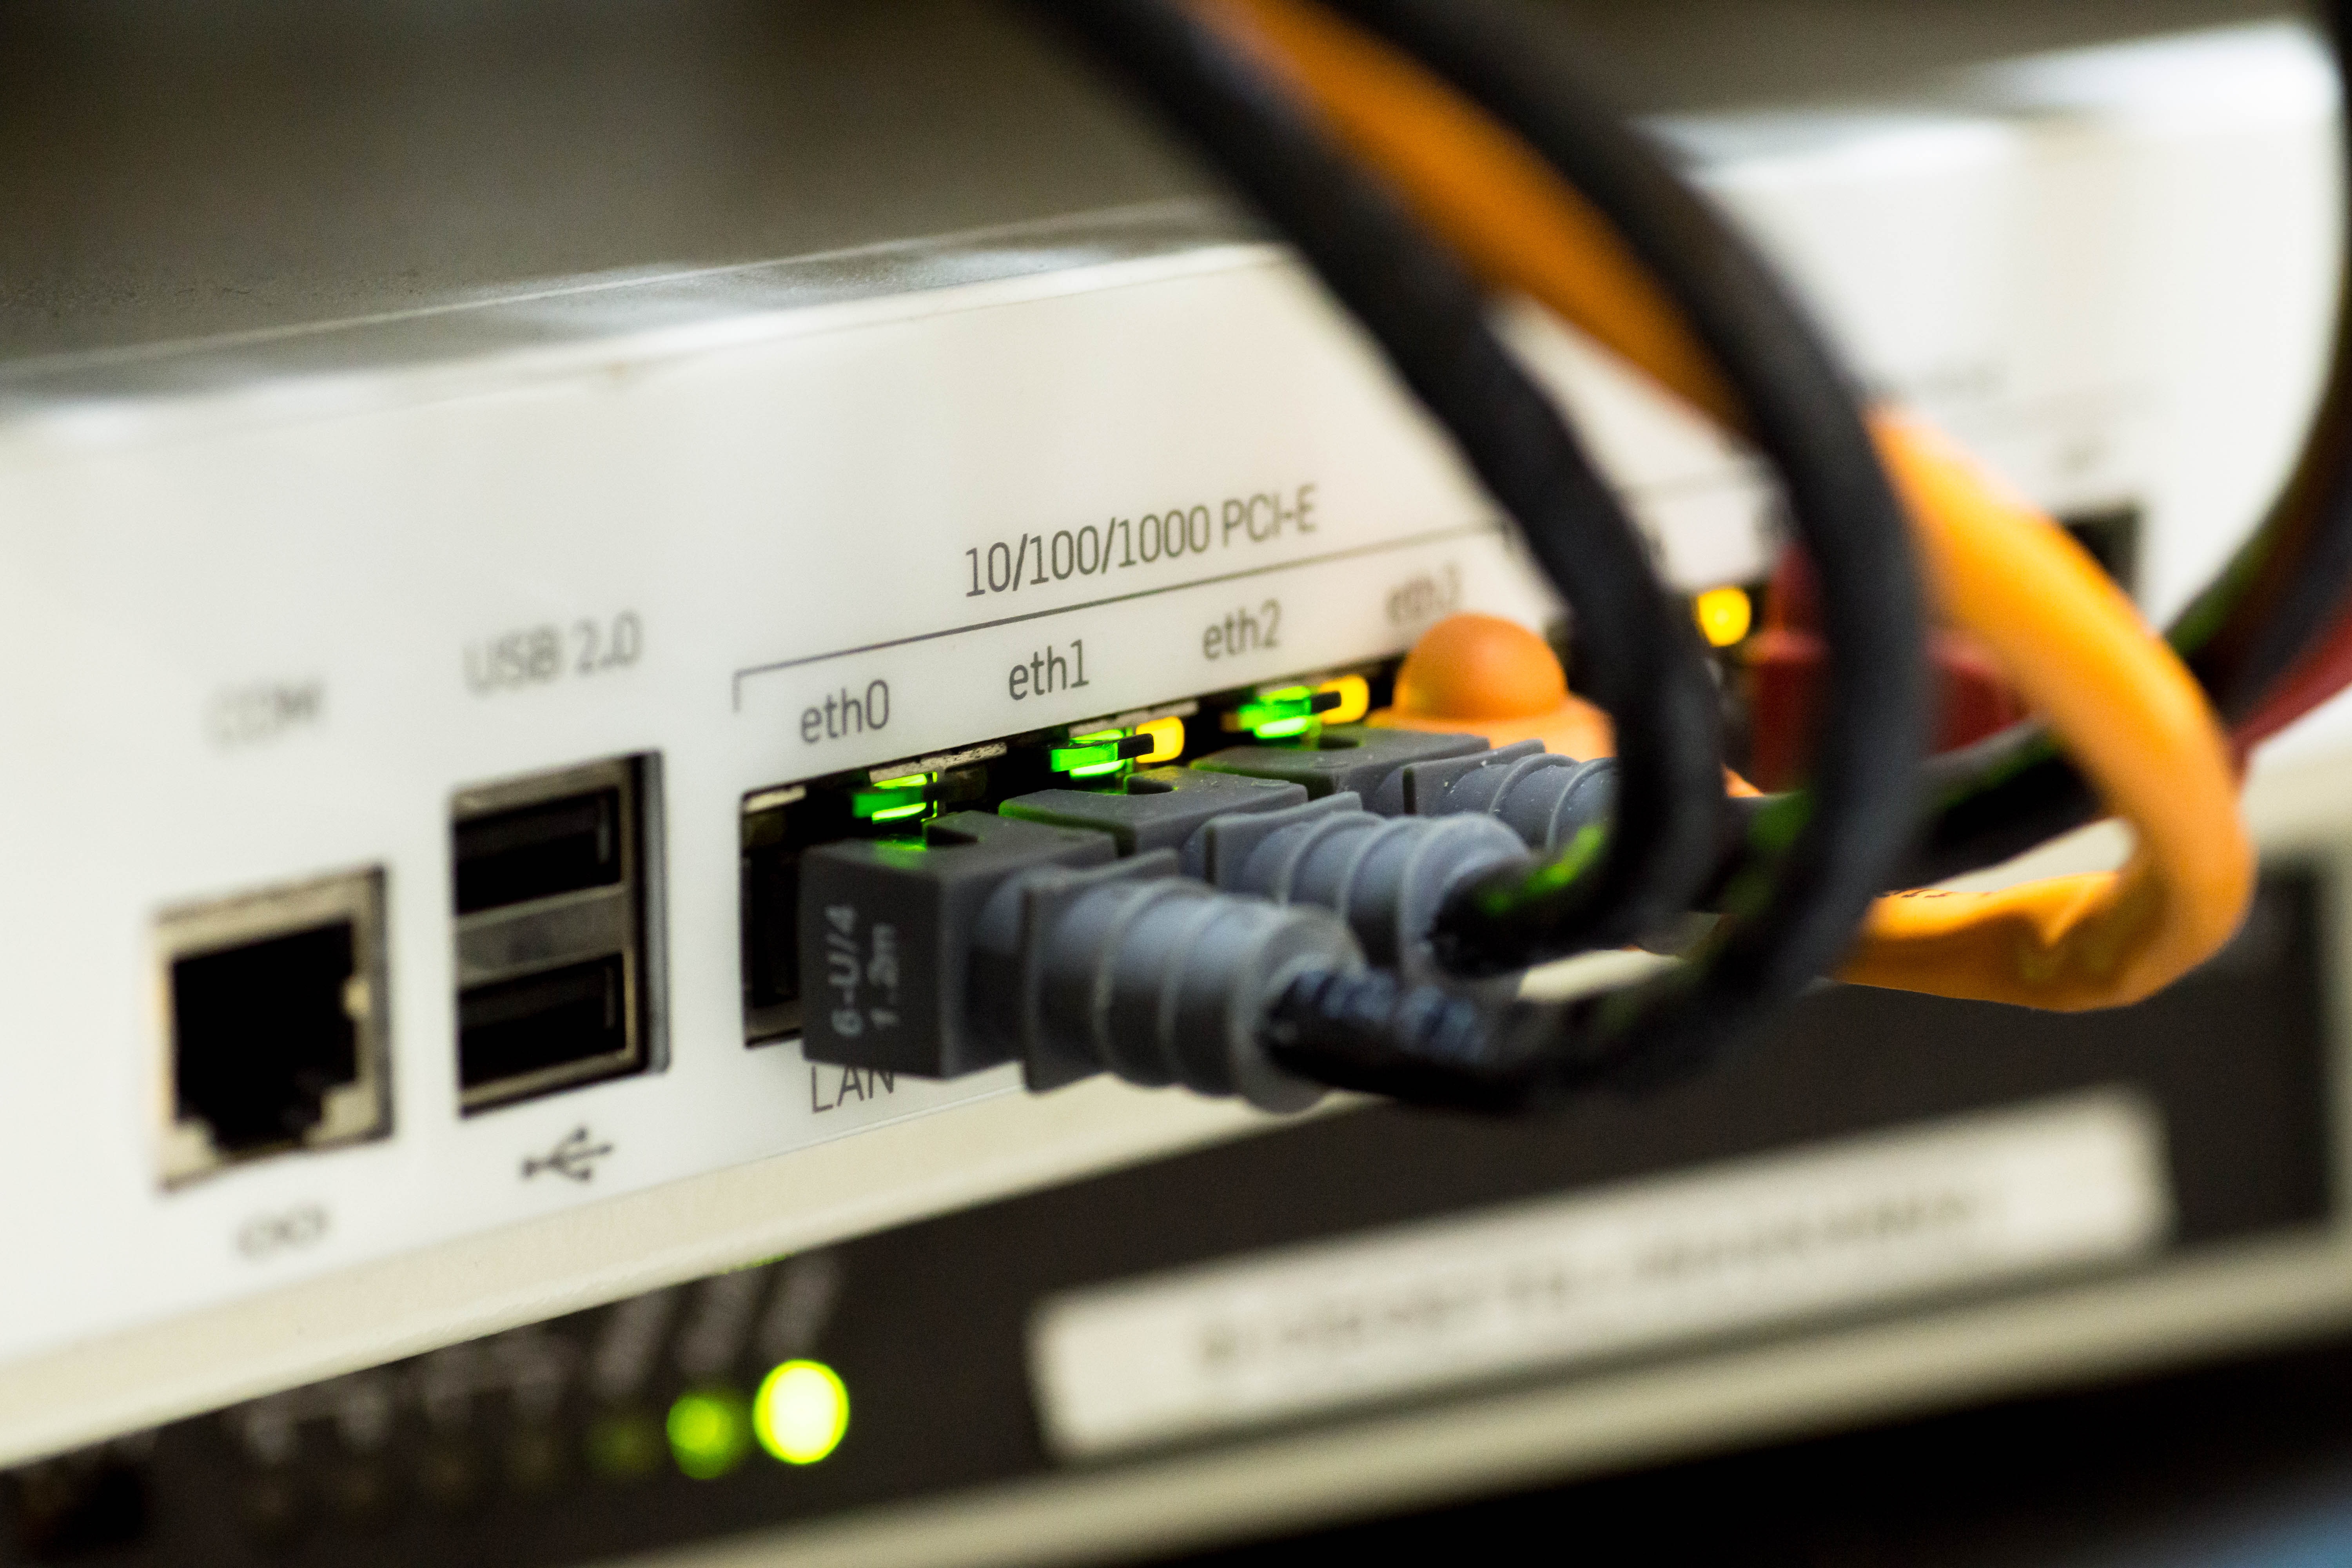
computer, technology, cable, equipment, electronics, digital, ethernet, connection, network, specifications, electronic device, personal computer hardware